Panagia tou Kastrou

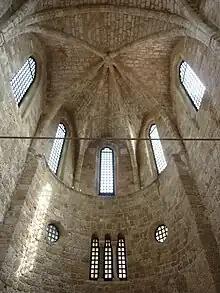
Gothic details.

It is the oldest and largest surviving Byzantine church inside the medieval town of Rhodes.